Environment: real
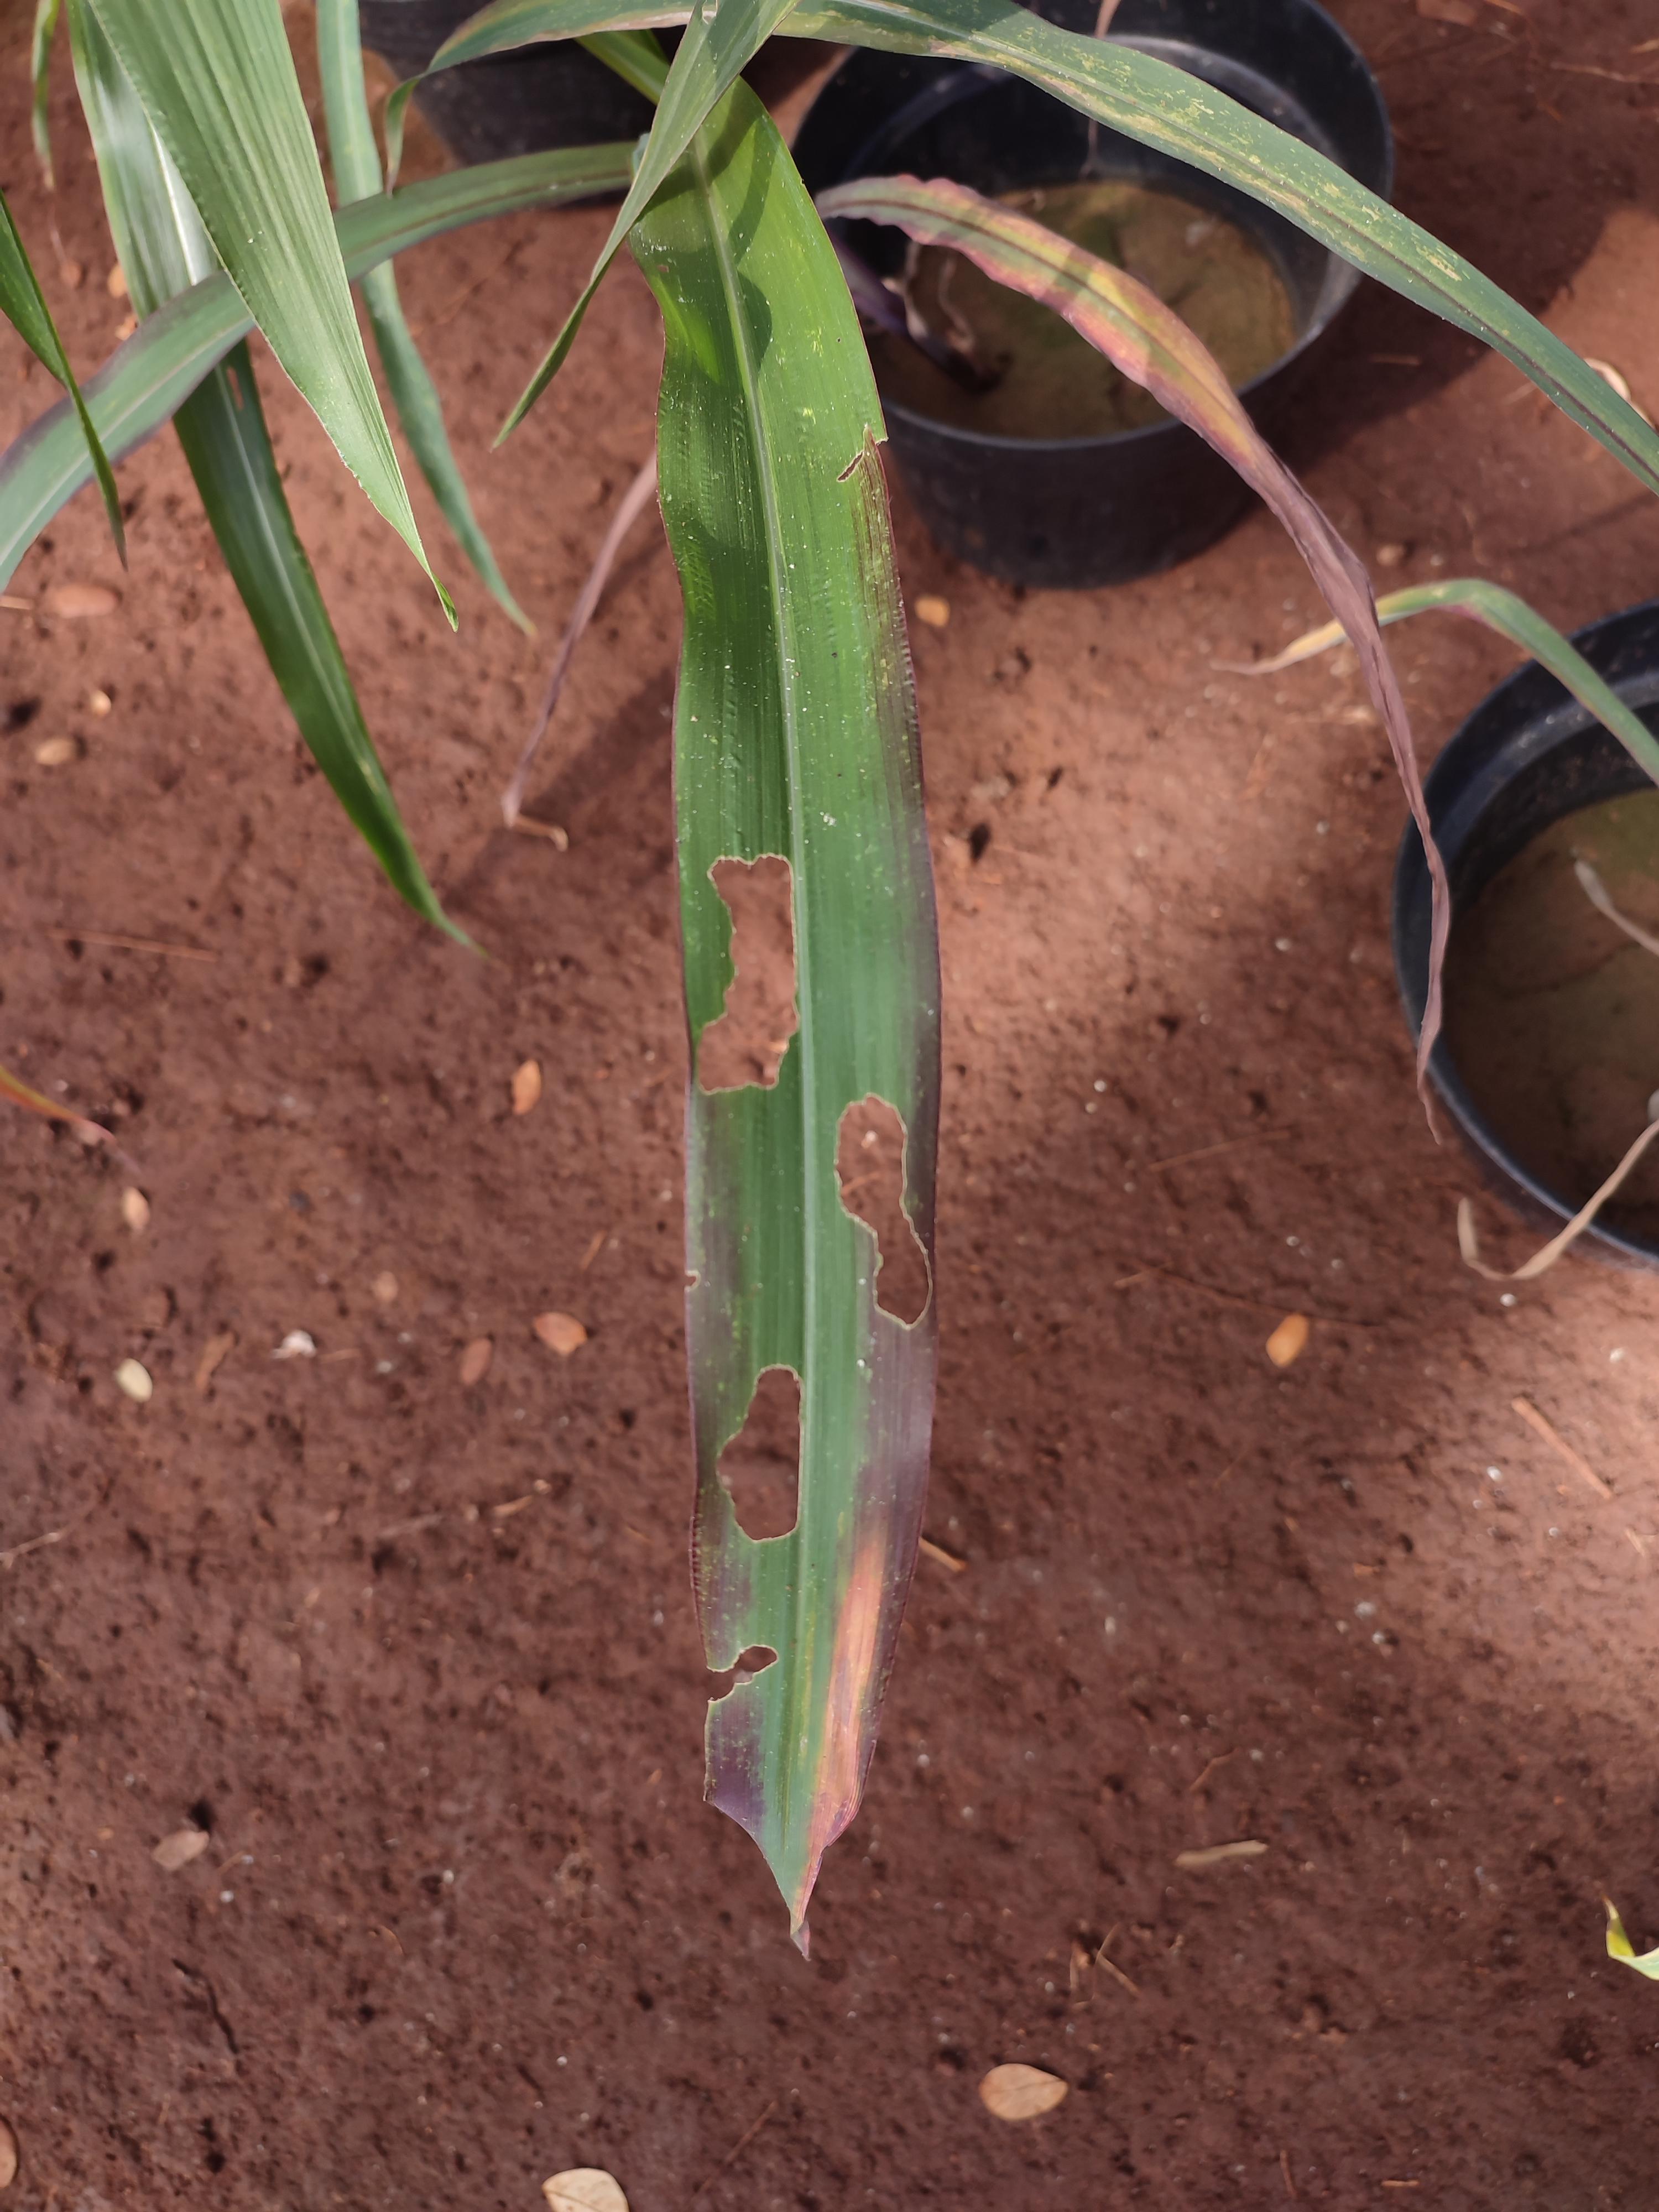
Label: phosphorus_deficiency